Christmas

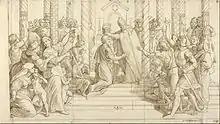
The coronation of Charlemagne on Christmas of 800 helped promote the popularity of the holiday.

In the Early Middle Ages, Christmas Day was overshadowed by Epiphany, which in western Christianity focused on the visit of the magi. However, the medieval calendar was dominated by Christmas-related holidays. The forty days before Christmas became the "forty days of St. Martin" (which began on November 11, the feast of St. Martin of Tours), now known as Advent. In Italy, former Saturnalian traditions were attached to Advent. Around the 12th century, these traditions transferred again to the Twelve Days of Christmas (December 25 – January 5); a time that appears in the liturgical calendars as Christmastide or Twelve Holy Days.